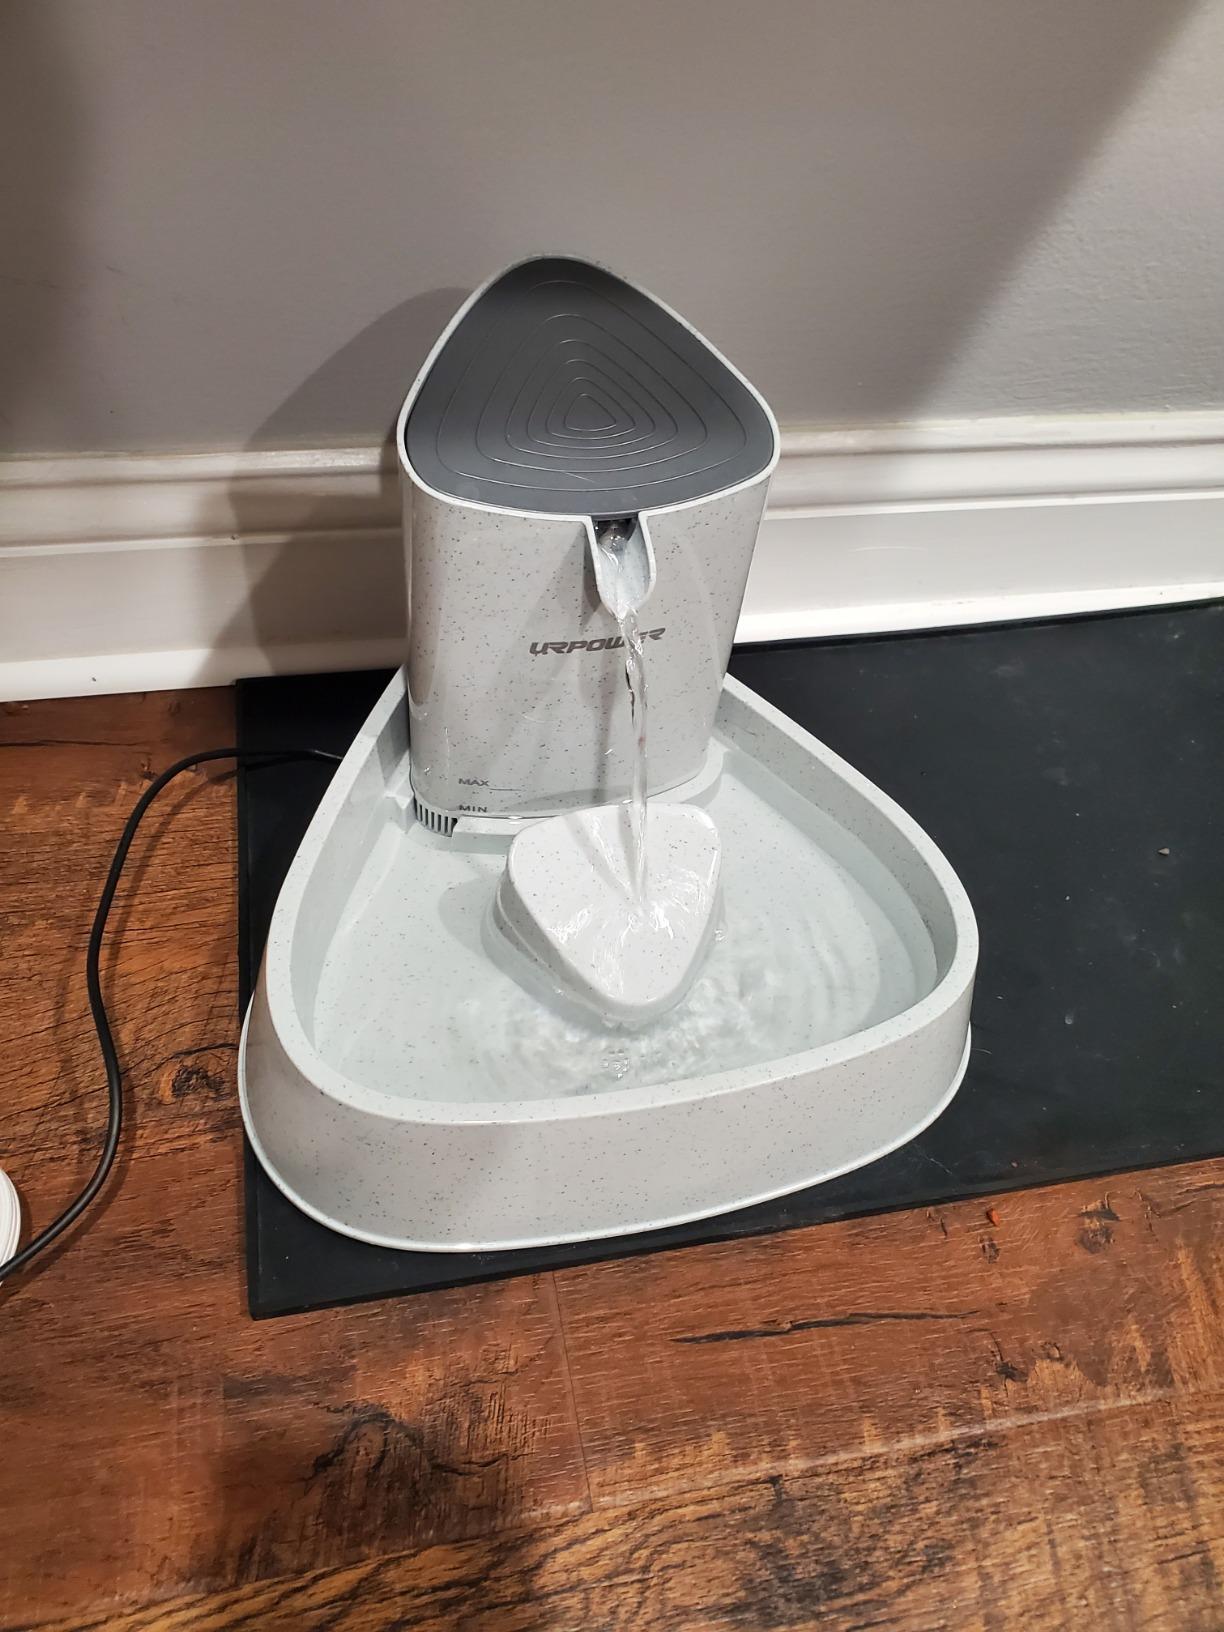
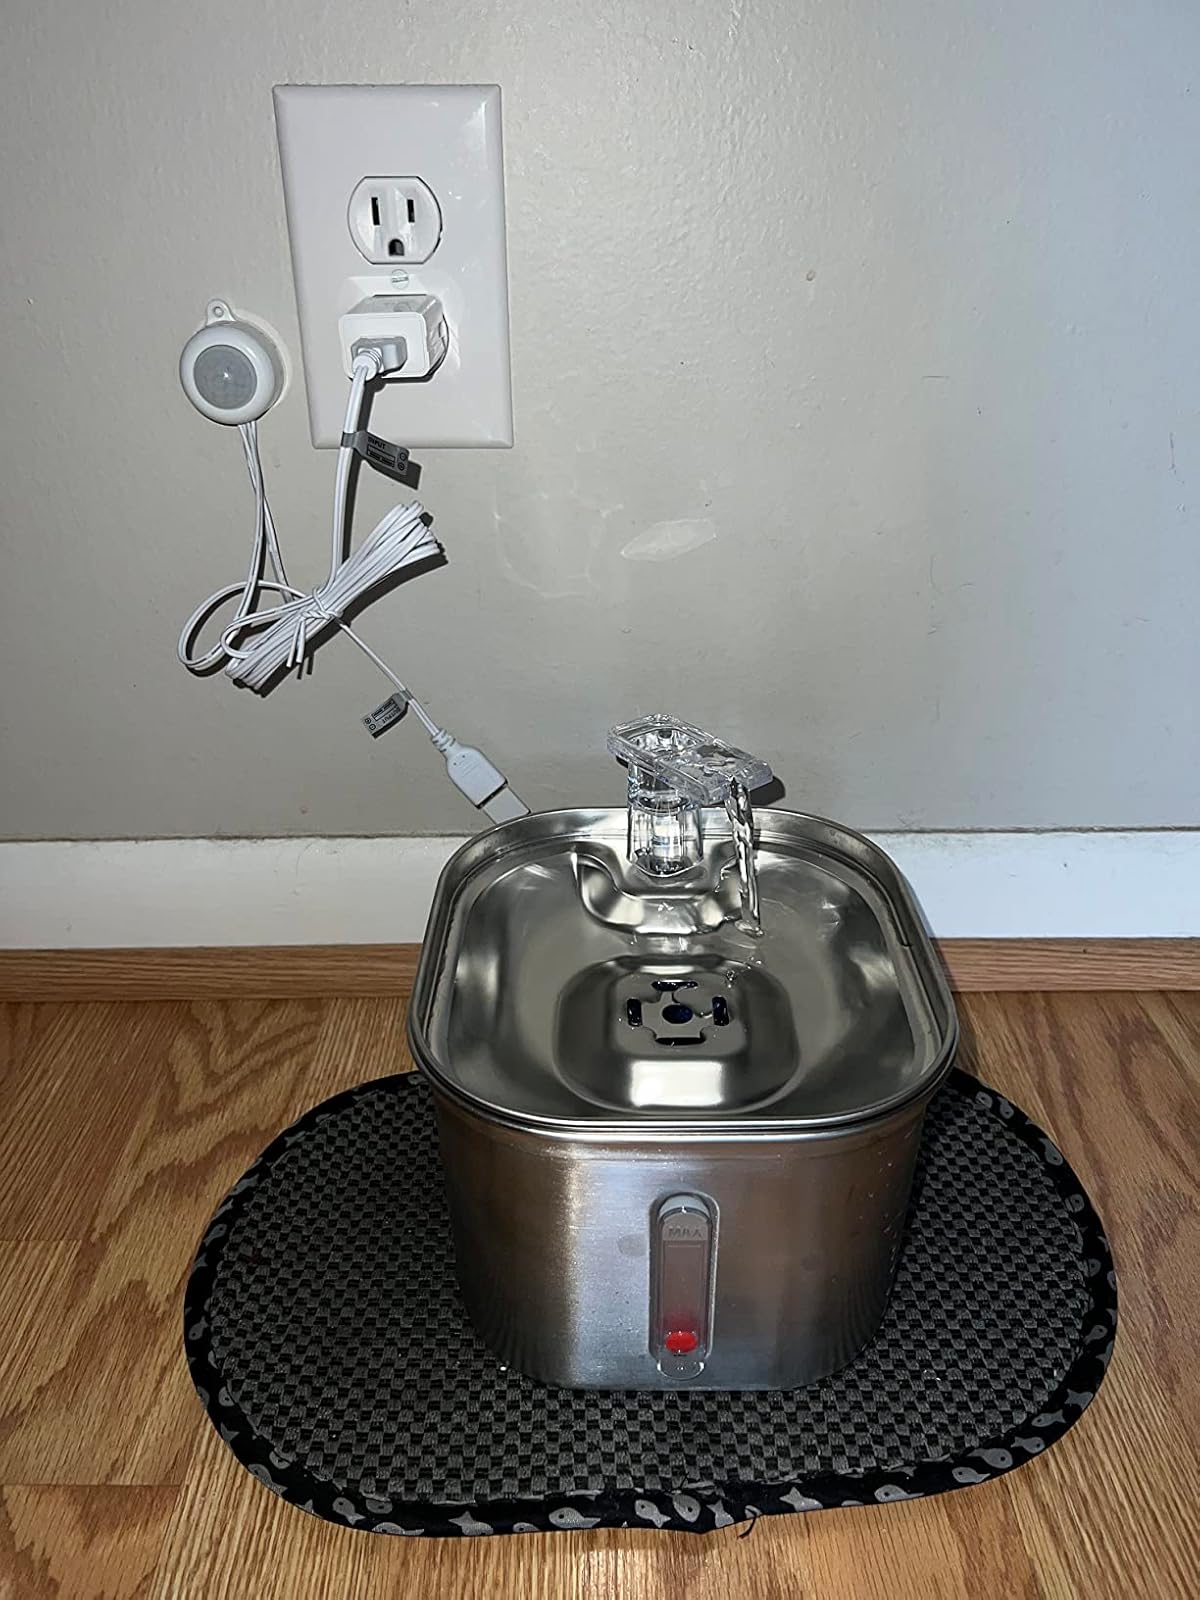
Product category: items_bowl
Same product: no